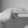
ASL letter: H